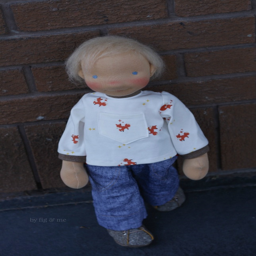
person , a custom doll by biological species and person .